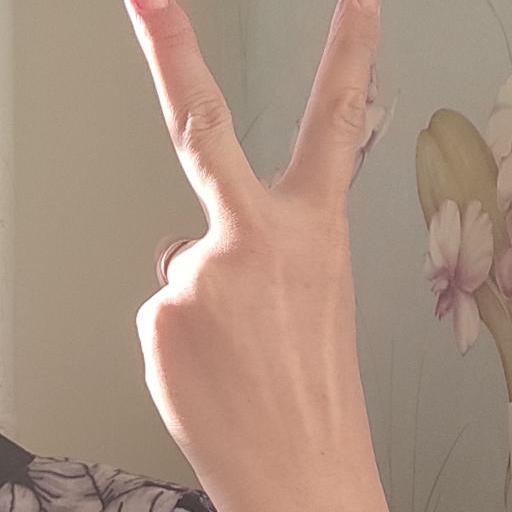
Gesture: peace_inverted